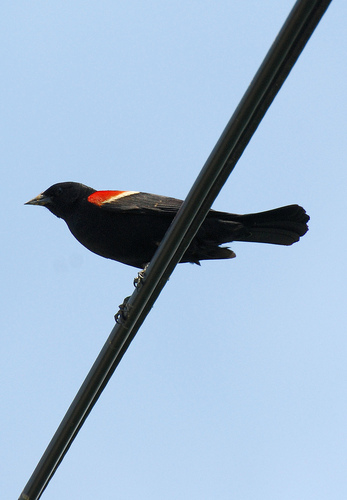
this bird is mostly black with a red and white stripe at the base of his wings.
this black bird has a small bill and a bright red spot atop a yellow one on its coverts.
a large bird with black overall but distinct red and white coverts and the bill is short and pointed
this bird is black and red in color with a black beak, and black eye rings.
this magnificent black bird has a red patch below its neck on its back and a dark brown beak.
this bird has wings that are black and has a red and yellow patch on them
this is a large black bird with a red stripe on its wing and a pointy beak.
a black perching bird with a red covert and a yellow wingbar
this bird has a black crown, black primaries, and a black belly.
a black bird with a sharp pointed beak, red coverts, and a white wingbar.
Species: Red Winged Blackbird